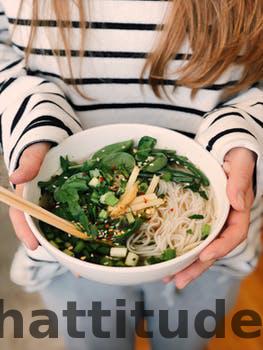
Label: Watermark